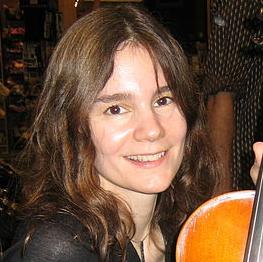
Age: 41